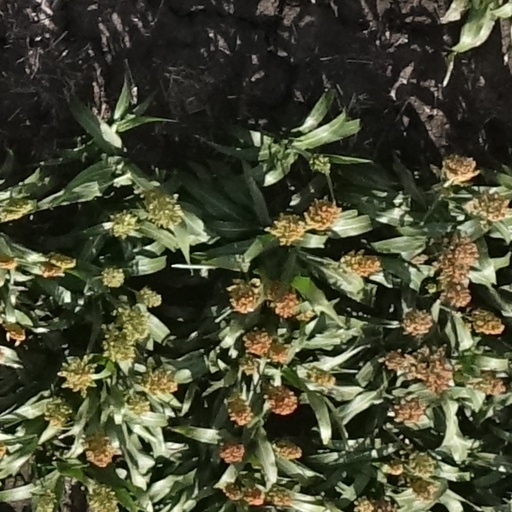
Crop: sorghum